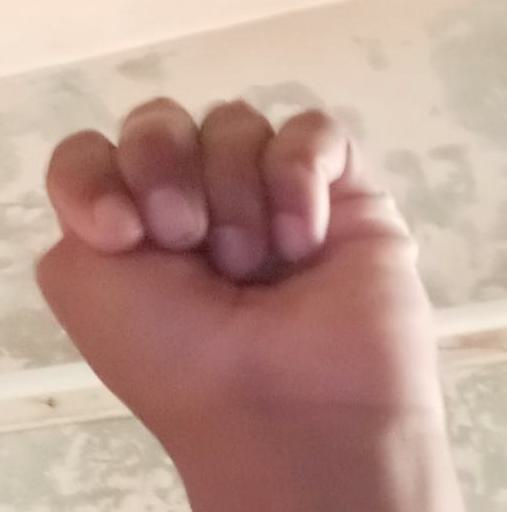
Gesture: fist